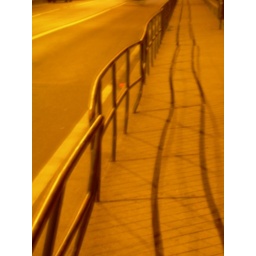
Guard rails along river road in Porto, Portugal.